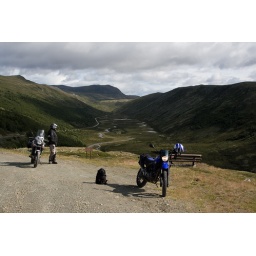
A valley in the mountain area Rondane in Norway. Nice high speed gravel roads and beautiful views.